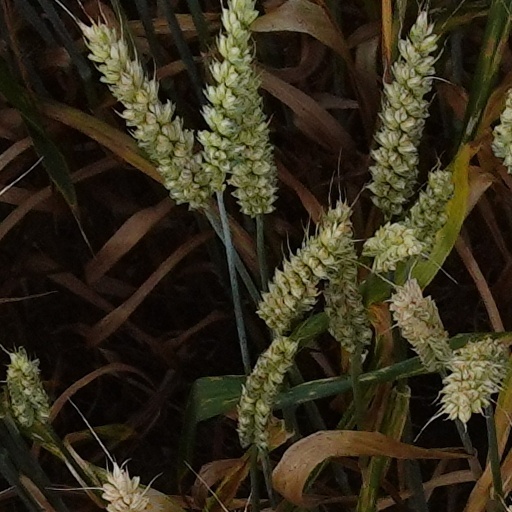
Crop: wheat